Nidker

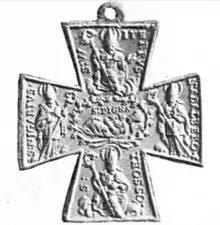
Ulrich cross with Nidker, standing, on the left bar, where his name is spelled "Nigarius"

Nidker (or Nidgar) was the bishop of Augsburg from 816 until his death around 830.